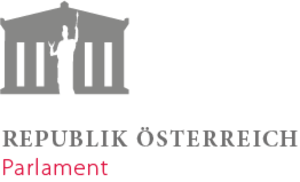
L'Assemblée fédérale est en Autriche le nom donné à la réunion des deux chambres du parlement, le Conseil national et le Conseil fédéral. Un organe constitutionnel, elle se réunit uniquement à certaines occasions, en premier lieu lors de la prestation de serment du président fédéral.
Le Conseil national est la chambre basse du Parlement autrichien. Le Parlement comprend également la chambre haute, le Conseil fédéral représentant les Landtag des Länder au niveau fédéral. Selon la Constitution fédérale de l'Autriche, les deux chambres autonomes constituent, ensemble, le pouvoir législatif national. Dans certains cas particuliers, ils se réunissent en tant que Assemblée fédérale.
Le Conseil fédéral constitue la chambre haute du Parlement autrichien représentant les landtag des neuf Länder autrichiens au niveau fédéral. Le Parlement comprend également la chambre basse, le Conseil national. Selon la Constitution fédérale de l'Autriche, les deux chambres autonomes constituent, ensemble, le pouvoir législatif national. Dans certains cas particuliers, ils se réunirent en session commune formant un troisième corps parlementaire, l’Assemblée fédérale.